Lipstick Traces (on a Cigarette)

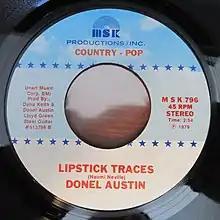
Donel Austin - Lipstick Traces

"Lipstick Traces (on a Cigarette)" is a song first recorded by New Orleans singer Benny Spellman in 1962. It was written by Allen Toussaint under the pseudonym Naomi Neville. The song became Spellman's only hit record, peaking at number 28 on the "Billboard" R&B chart and number 80 on the "Billboard" Hot 100 pop chart. The flip side of the single was "Fortune Teller", made famous by The Rolling Stones cover among others.